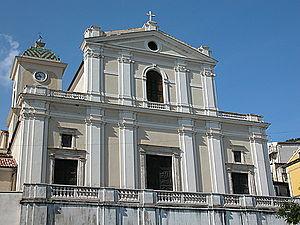
La liste suivante recense les cathédrales en Italie.